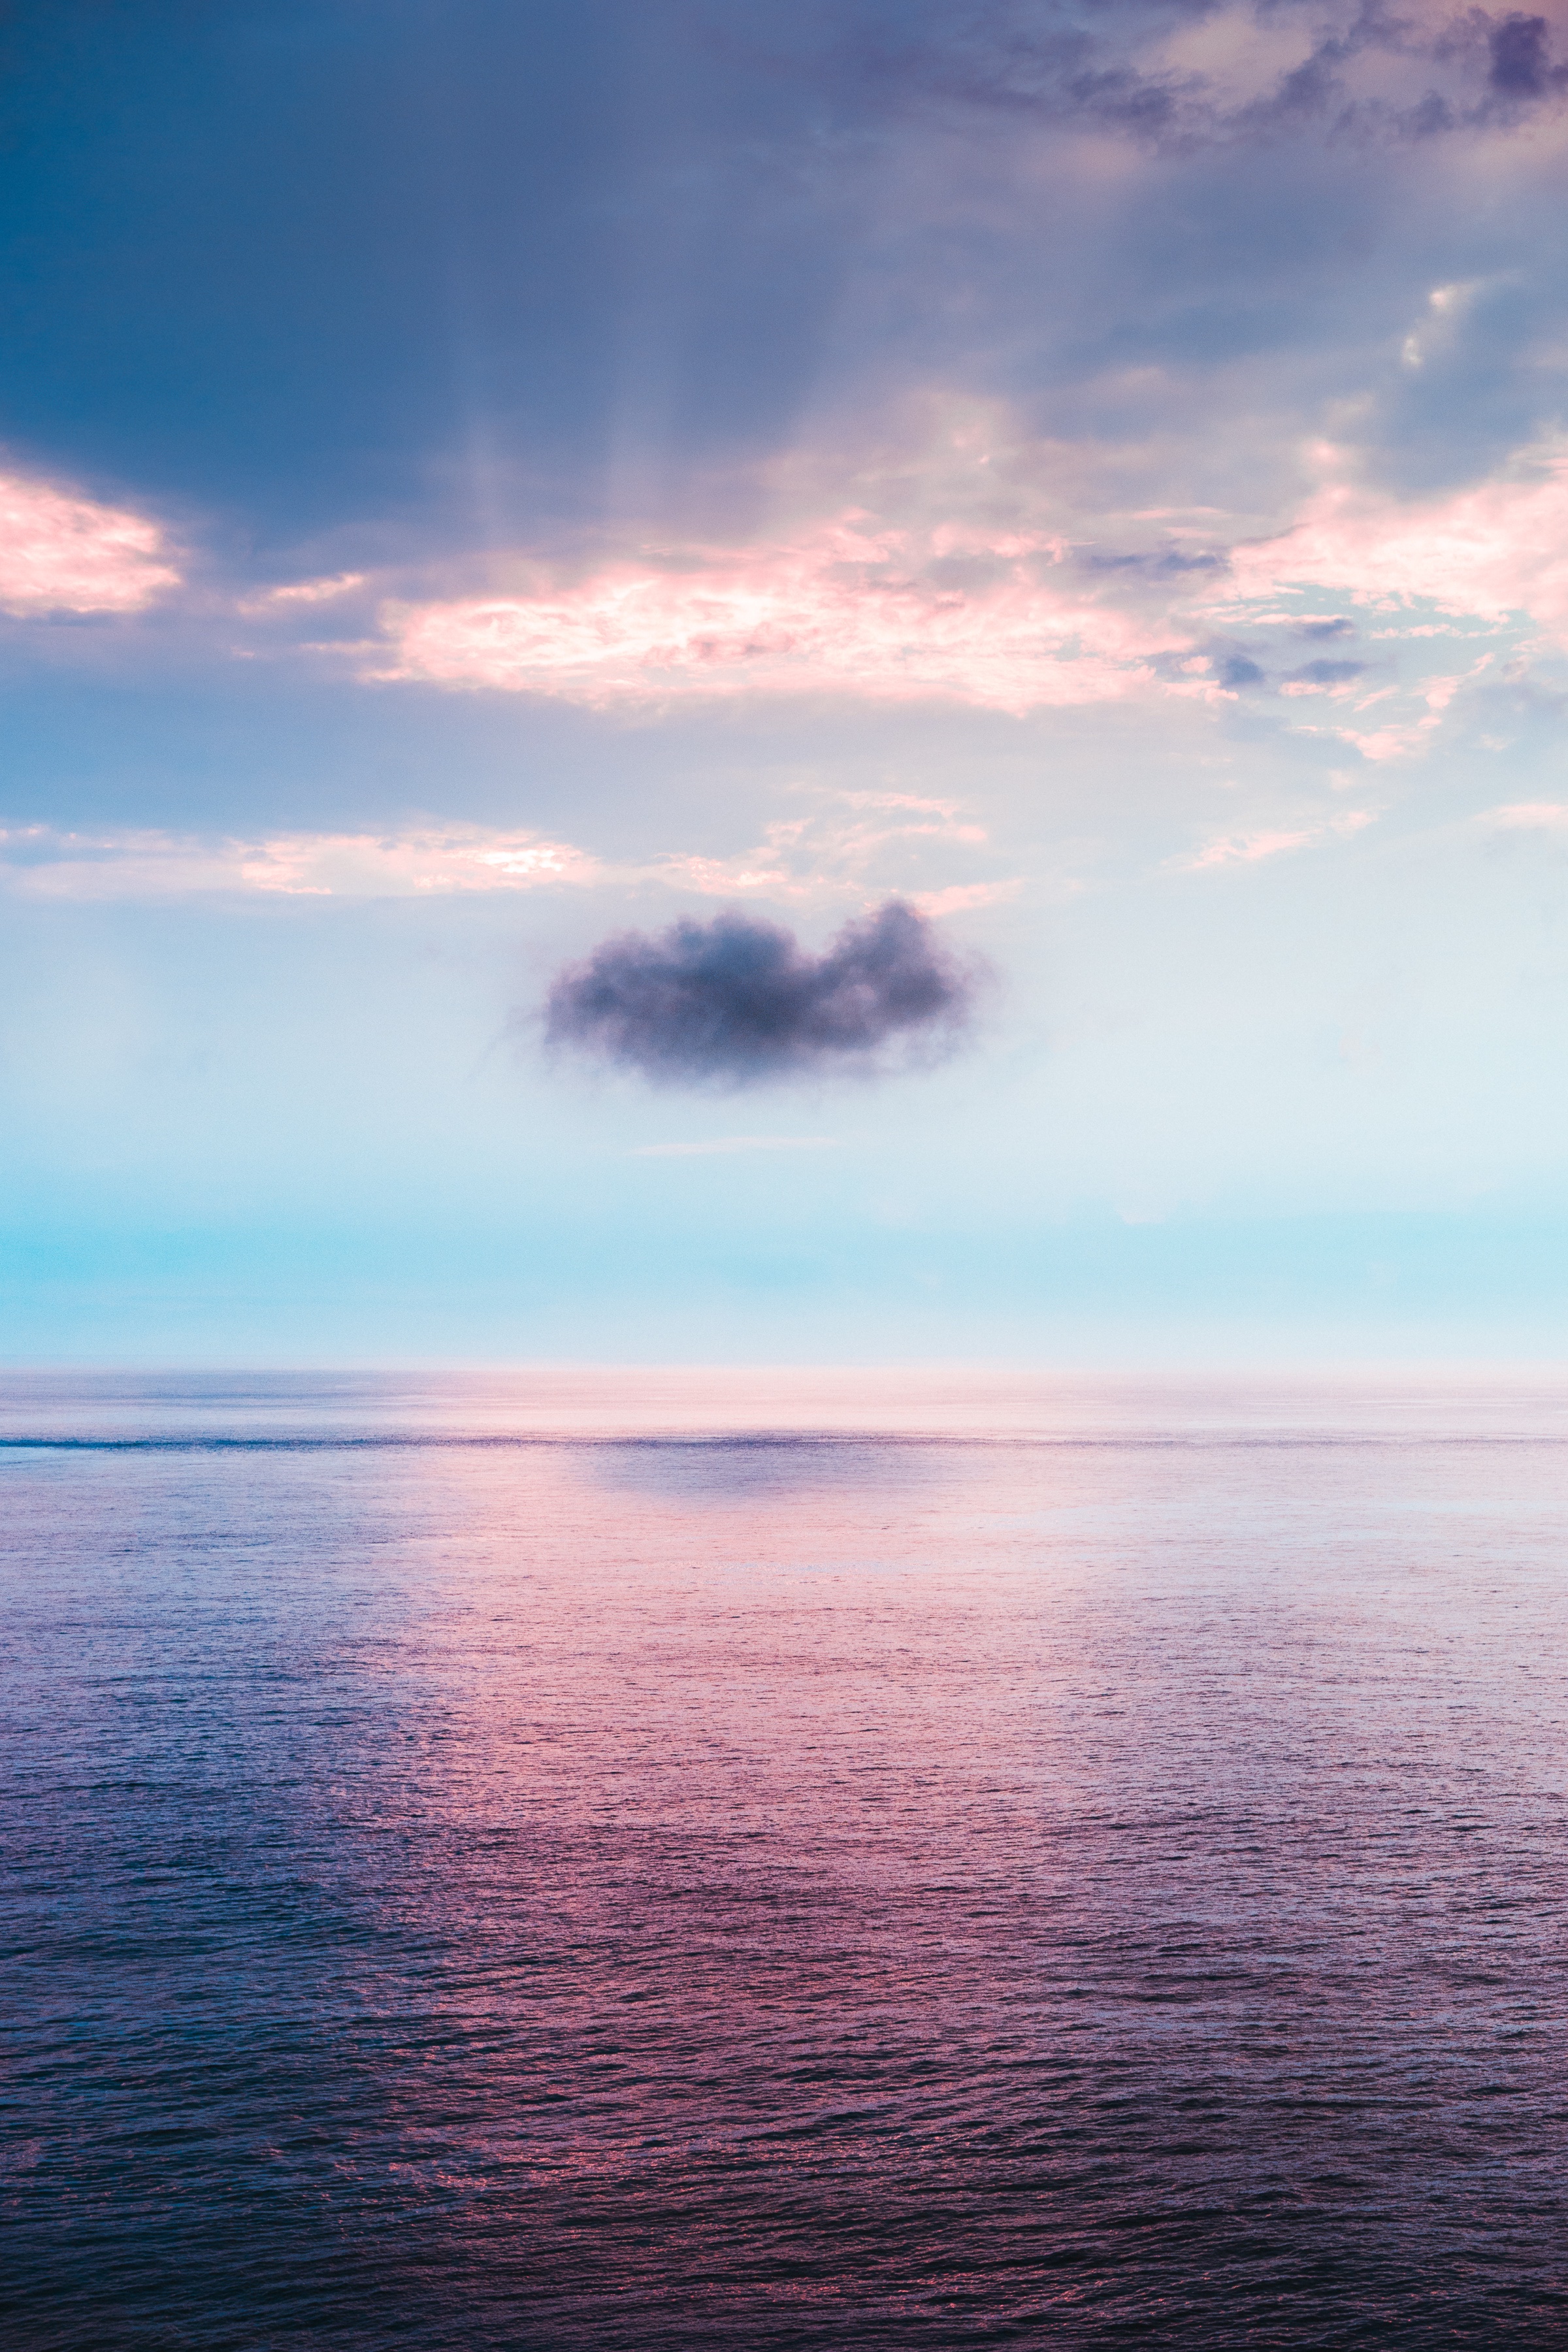
beach, sea, coast, ocean, horizon, cloud, sky, sun, sunrise, sunset, sunlight, morning, shore, wave, dawn, atmosphere, dusk, evening, reflection, body of water, afterglow, meteorological phenomenon, wind wave